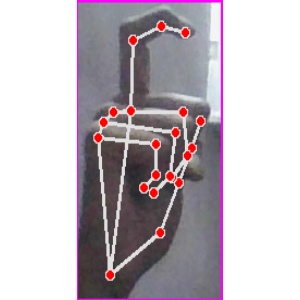
अक्षर: ट